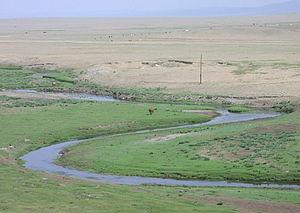
La steppe désertique du bassin des Grands Lacs est une écorégion terrestre définie par le Fonds mondial pour la nature, qui appartient au biome des déserts et brousses xériques de l'écozone paléarctique. Il s'agit d'une importante dépression de l'Ouest de la Mongolie entourée par les monts Altaï et Khangaï et abritant plusieurs lacs, notamment : Uvs, Khyargas, Khar-Us, Khar et Airag.